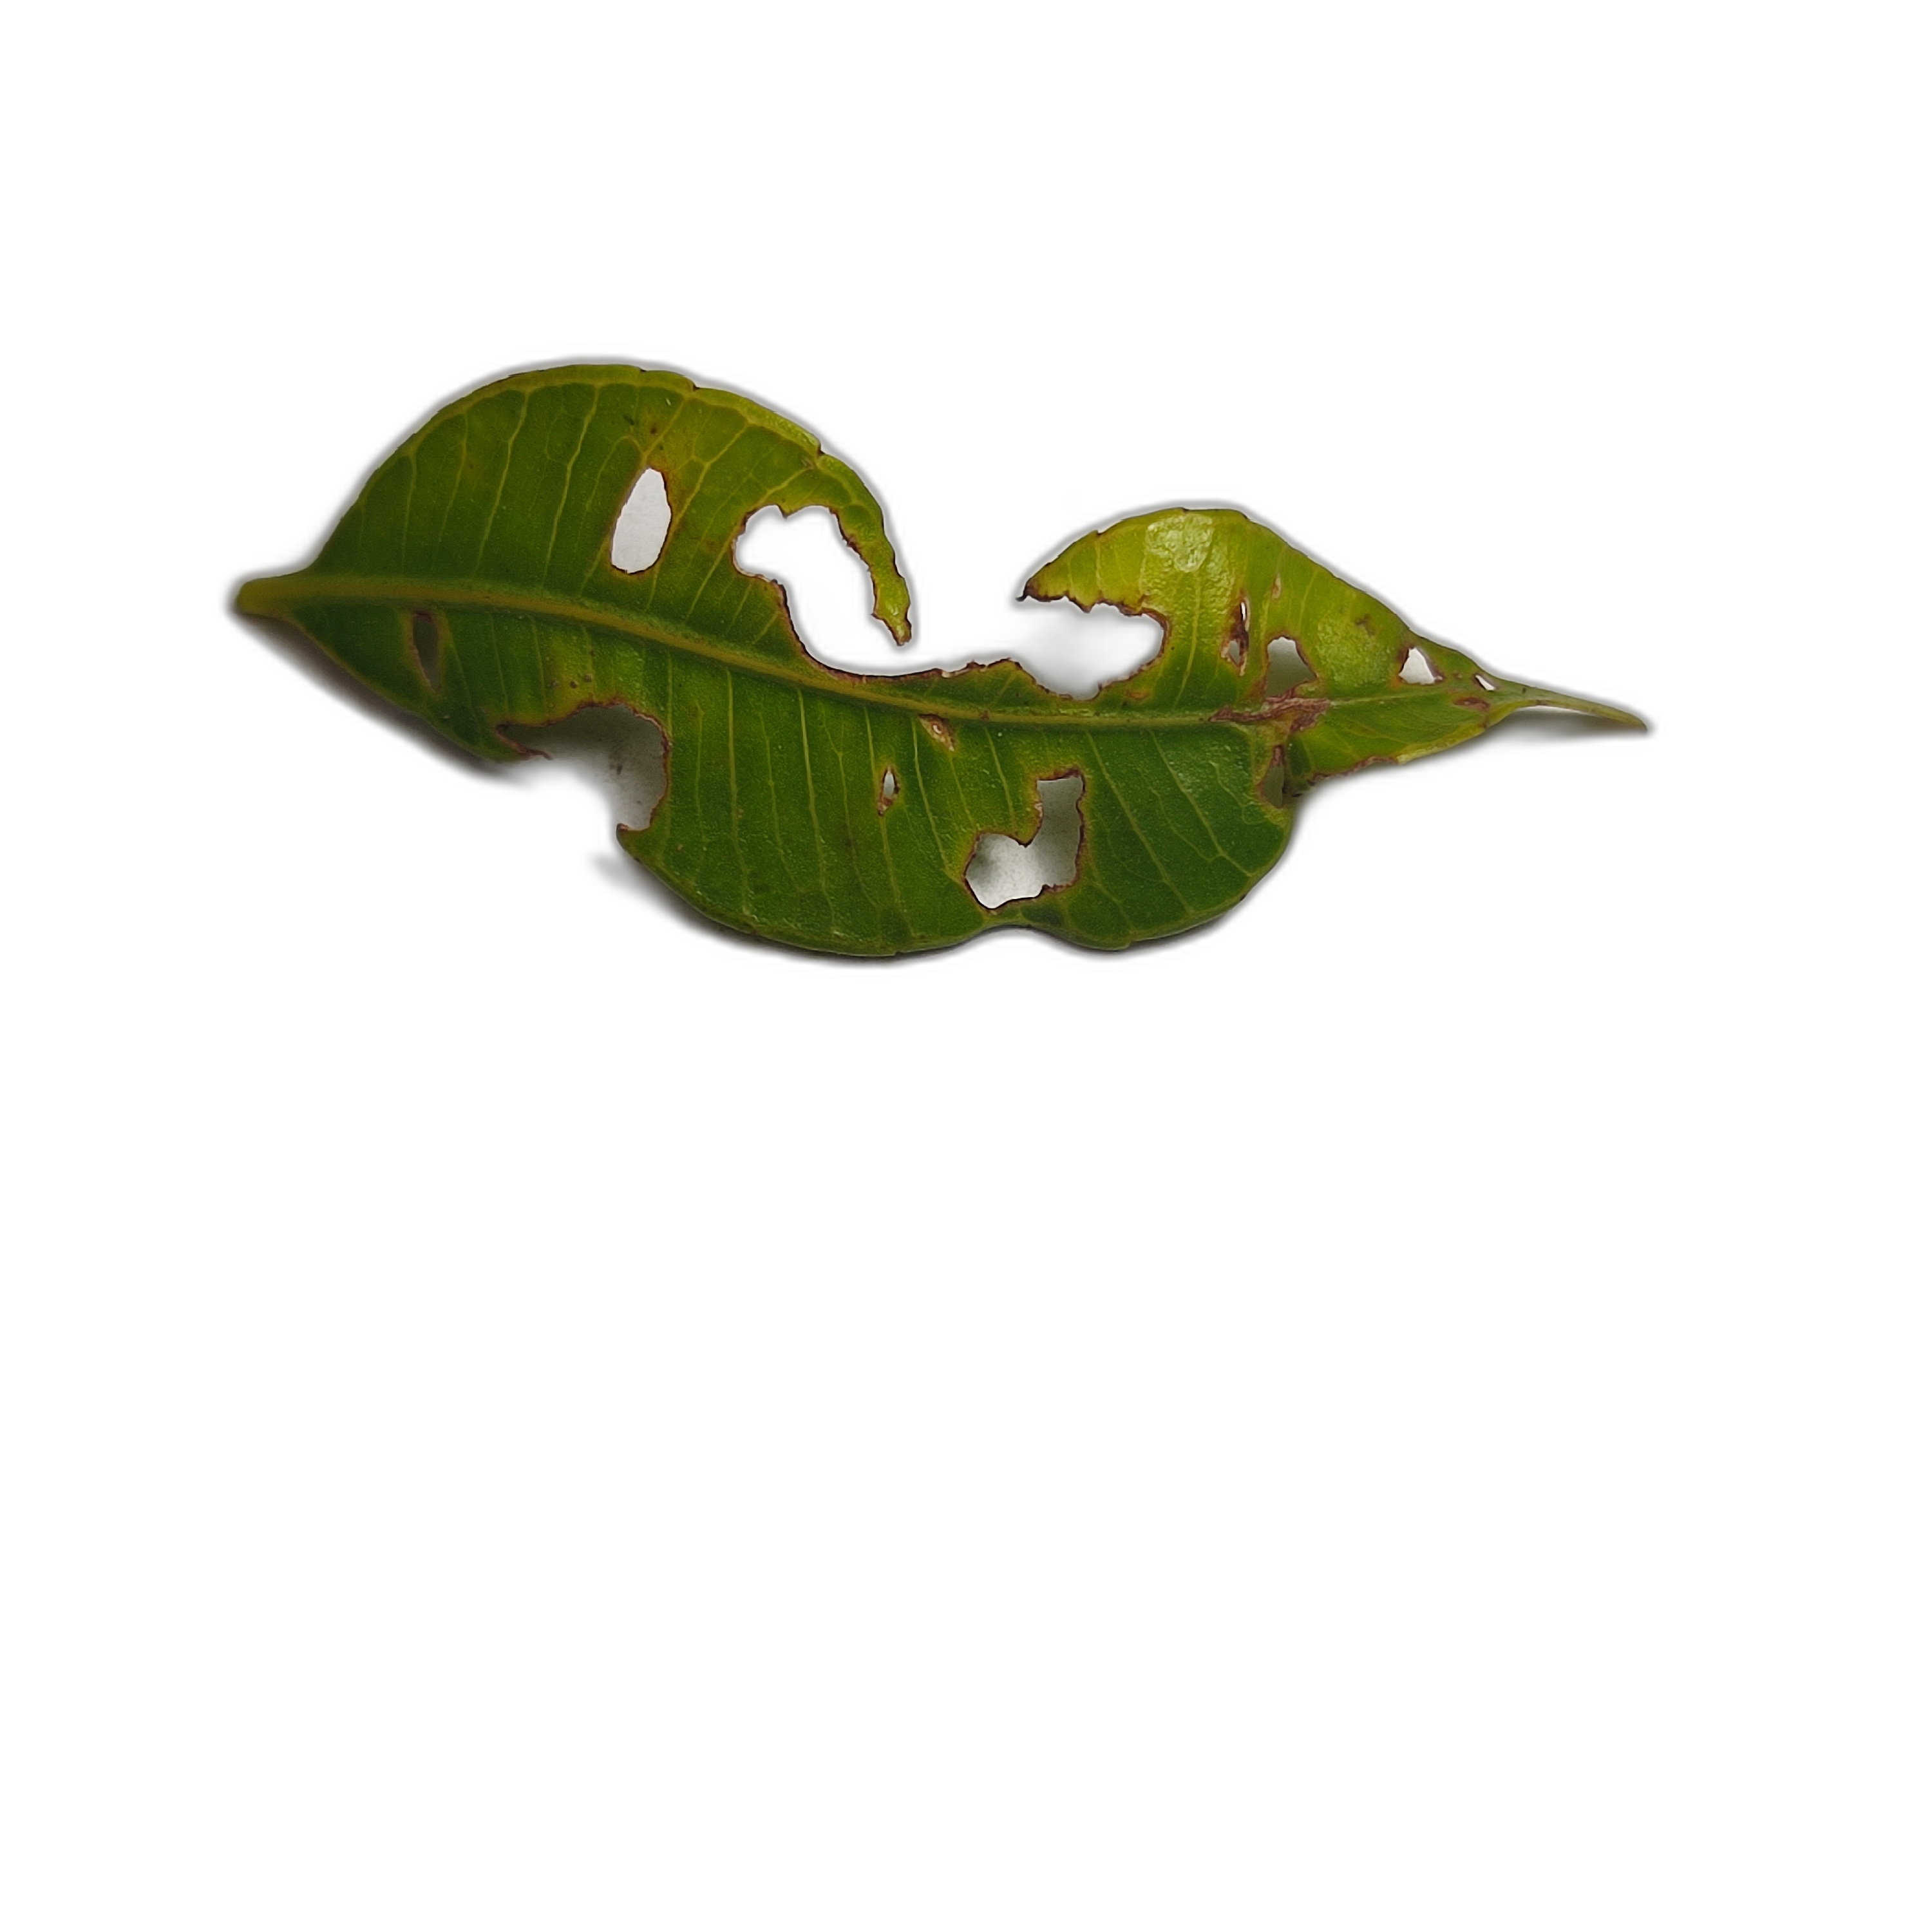
Label: not_healthy